COBRA Rugby Tens

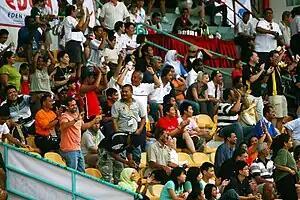
Crowd at the MBPJ Stadium during the 2007 COBRA 10s

The inaugural COBRA 10s tournament was held at the Astaka Field in Petaling Jaya in 1967 and during the tournament's early years, the Astaka field became the home of the Tens.